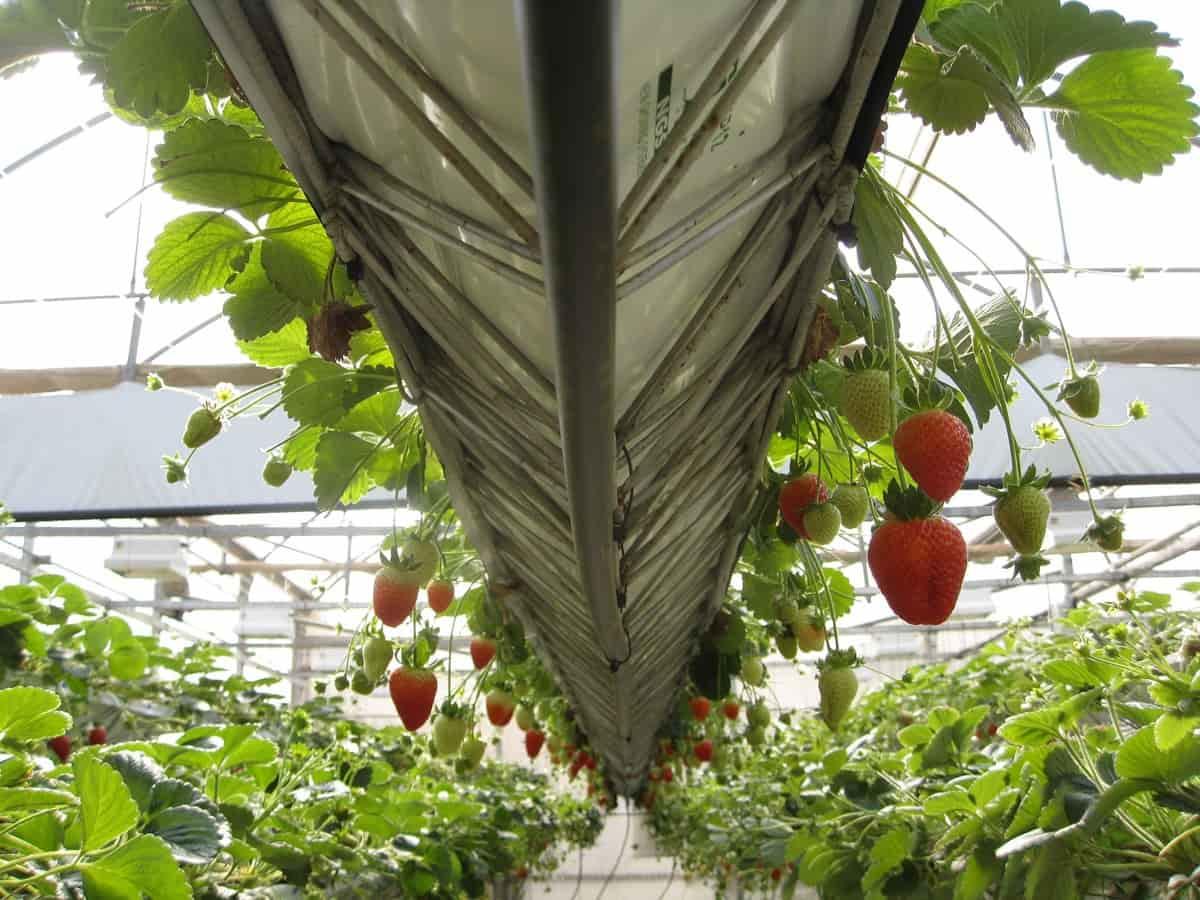
Kilimo cha kiwandani kilichotengeneza vitalu vilivyoshikizwa kwa miti ya mbao yenye kuchipusha mbogamboga na matunda yenye rangi nyekundu kwa kijani, iliyozungukwa na kufunikwa kwa turubai jeupe zenye kupitisha mwanga.